Utah State University

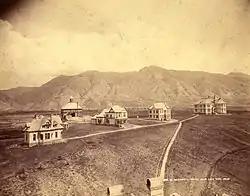
Utah State University in 1892

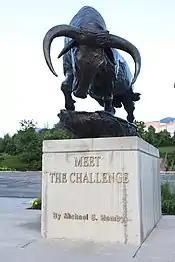
Meet the Challenge Statue. Utah State's mascot is Big Blue

Meanwhile, after visiting a few rural agricultural schools in his native Denmark, Anthon H. Lund of the Utah Territorial Legislature decided that there existed in the Utah Territory a need for such a school fusing the highest in scientific and academic research with agriculture, the way of life for the vast majority of locals. Upon returning to the United States, Lund heard about the Morrill Act and pitched a vision for the college that would receive widespread support among members of the Territorial Legislature, seeking to reapply for statehood. Now, there came the question of location. According to historian Joel Ricks, "Provo had received the Insane Asylum, Salt Lake City had the University and Capitol, and most of the legislature felt that the new institutions should be given to Weber and Cache Counties." Citizens in Logan, Cache County, banded together and successfully lobbied representatives for the honor. The bill to establish the Agricultural College of Utah was passed on March 8, 1888, and on September 2, 1890, 14-year-old Miss Vendla Berntson enrolled as its first student.